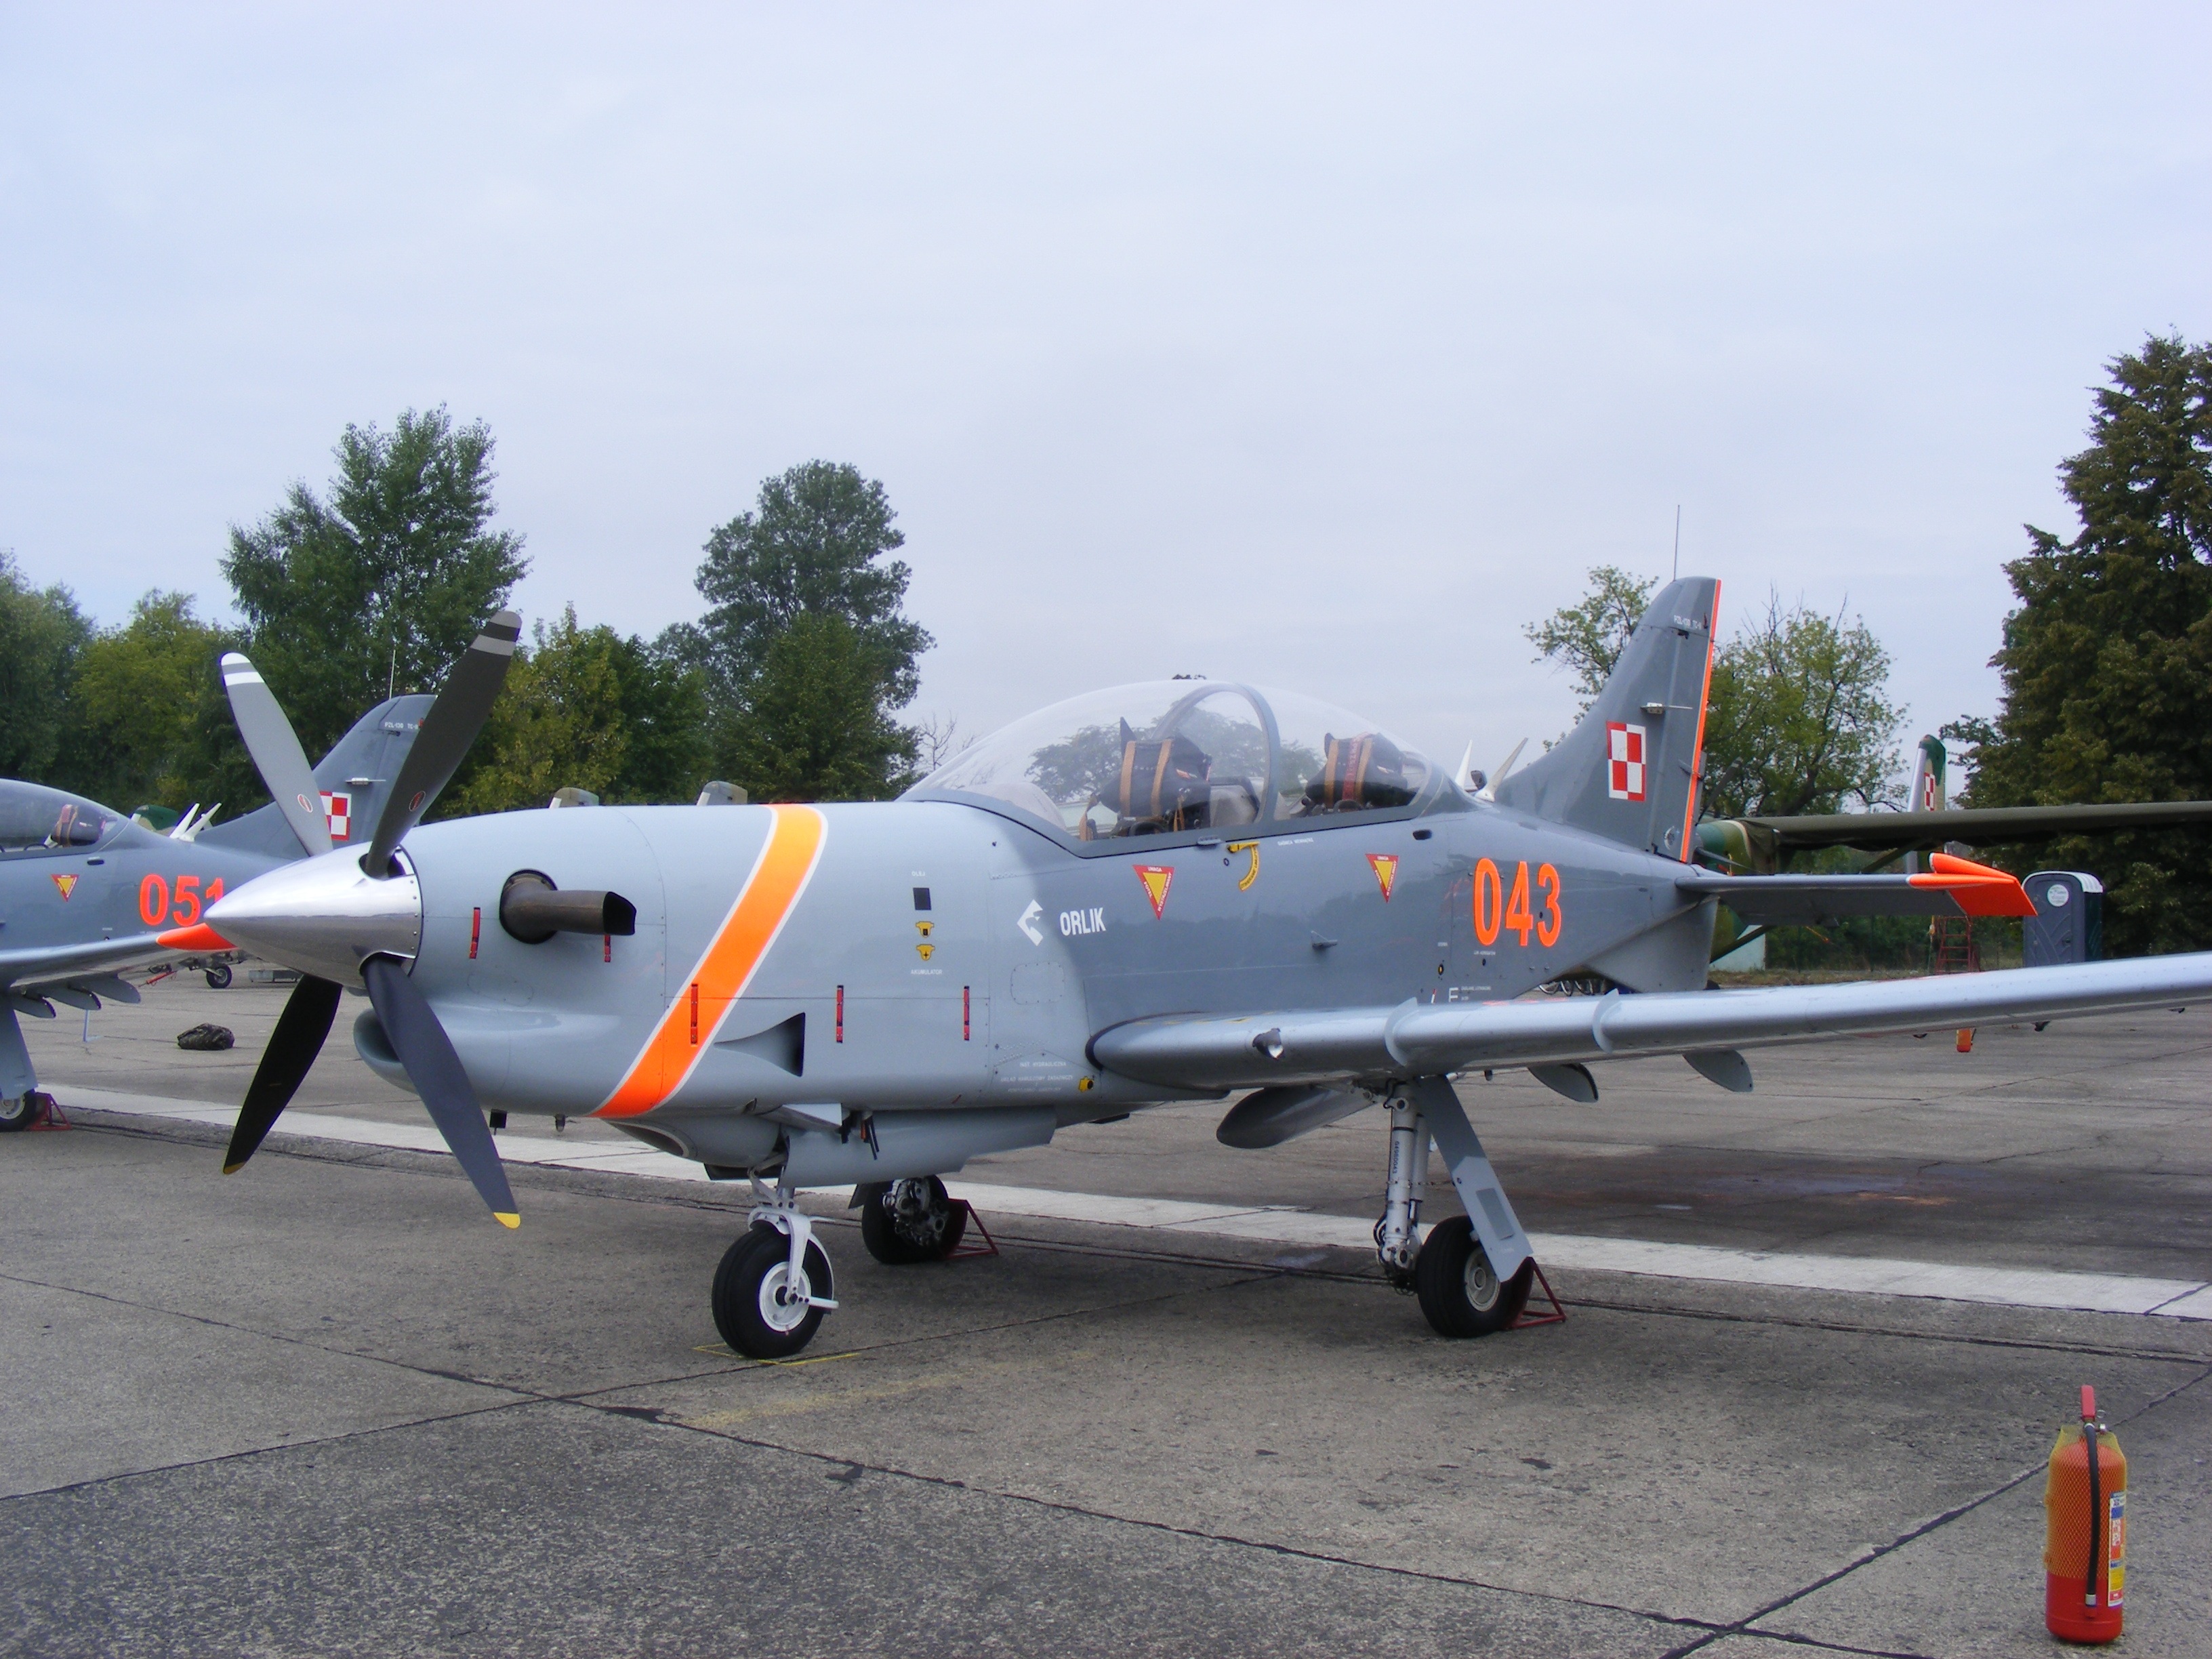
airplane, aircraft, vehicle, aviation, orlik, the plane, the military, air show, light aircraft, air force, jet aircraft, fighter aircraft, military aircraft, atmosphere of earth, aircraft engine, stojanka